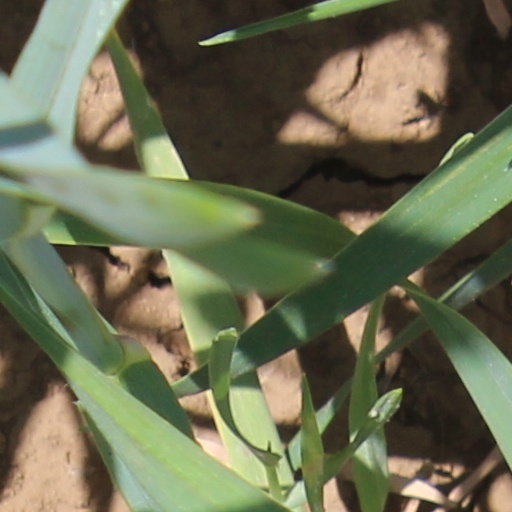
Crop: wheat